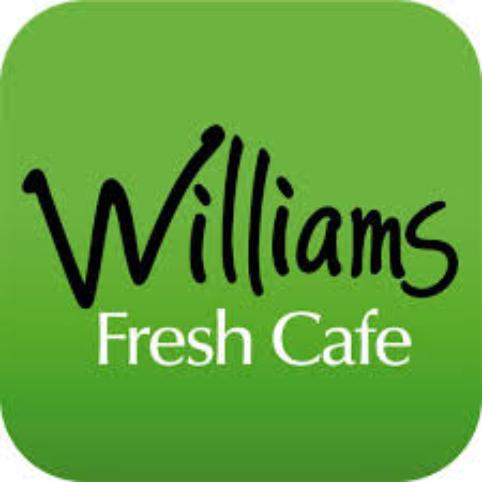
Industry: Food